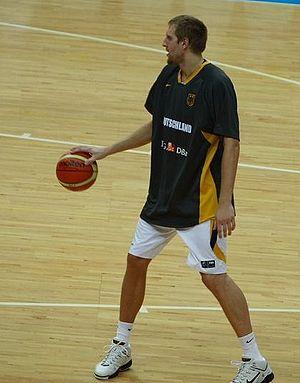
Cet article liste les effectifs des équipes participant au Championnat d'Europe de basket-ball 2015.
Dirk Nowitzki, né le 19 juin 1978 à Wurtzbourg en Allemagne, est un ancien joueur de basket-ball allemand ayant évolué toute sa carrière dans l'équipe NBA des Mavericks de Dallas. L'ailier fort de 2,13 m est un joueur polyvalent capable de marquer à l'intérieur comme à l'extérieur. Il est le meilleur marqueur de l'histoire de la franchise de Dallas, avec plus de 30 000 points en carrière. Lors de la saison NBA 2015-2016, il dépasse Michael Jordan au nombre de points inscrits pour une même franchise, ce qui fait de lui le troisième meilleur scoreur pour une même équipe. Après avoir échoué en Finales NBA en 2006, il remporte son premier titre de champion NBA en 2011, à presque 33 ans. Il est également nommé MVP des Finales. Meilleur joueur de la saison 2006-2007, il est présent à quatre reprises dans le premier cinq de la ligue, All-NBA First Team